SummerSlam (2014)

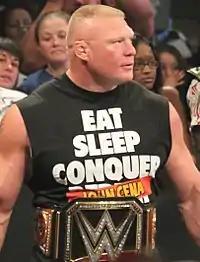
Brock Lesnar became a 4-time WWE World Heavyweight Champion at the event, shown here with the updated (and current) design that was presented to him on the August 18, 2014, episode of "Raw".

In the main event, John Cena defended his WWE World Heavyweight Championship against Brock Lesnar (accompanied by Paul Heyman). In the first 30 seconds of the match, Lesnar executed an F-5 on Cena for a near-fall. After, the match was a one-sided beatdown. Lesnar executed 2 German suplexes and a vertical suplex on Cena. Cena in turn managed only brief and ineffective offense. Lesnar executed another 4 German suplexes and then went for the cover on Cena, who kicked out at two. Lesnar once again executed 2 German suplexes on him. As he attempted a third, Cena struck his head with an elbow. As Lesnar attempted a second F-5, Cena countered and executed an Attitude Adjustment for a near-fall. Lesnar then proceeded to sit up (mimicking The Undertaker) and laugh. He executed 7 more German suplexes on Cena, this time not releasing him at some points. Cena applied the STF on Lesnar but Lesnar escaped and executed a second F-5 to win the title.